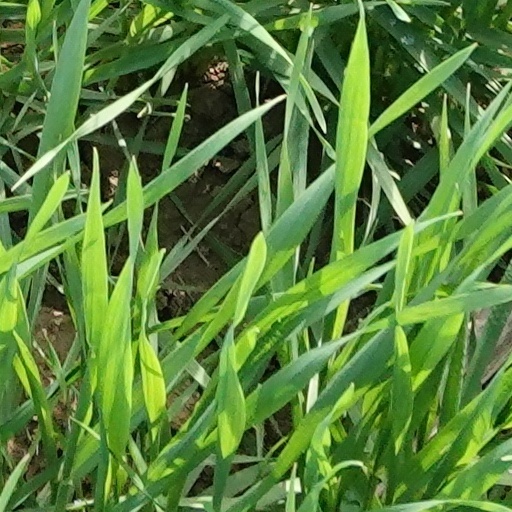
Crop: wheat